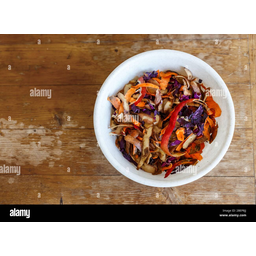
Label: trash